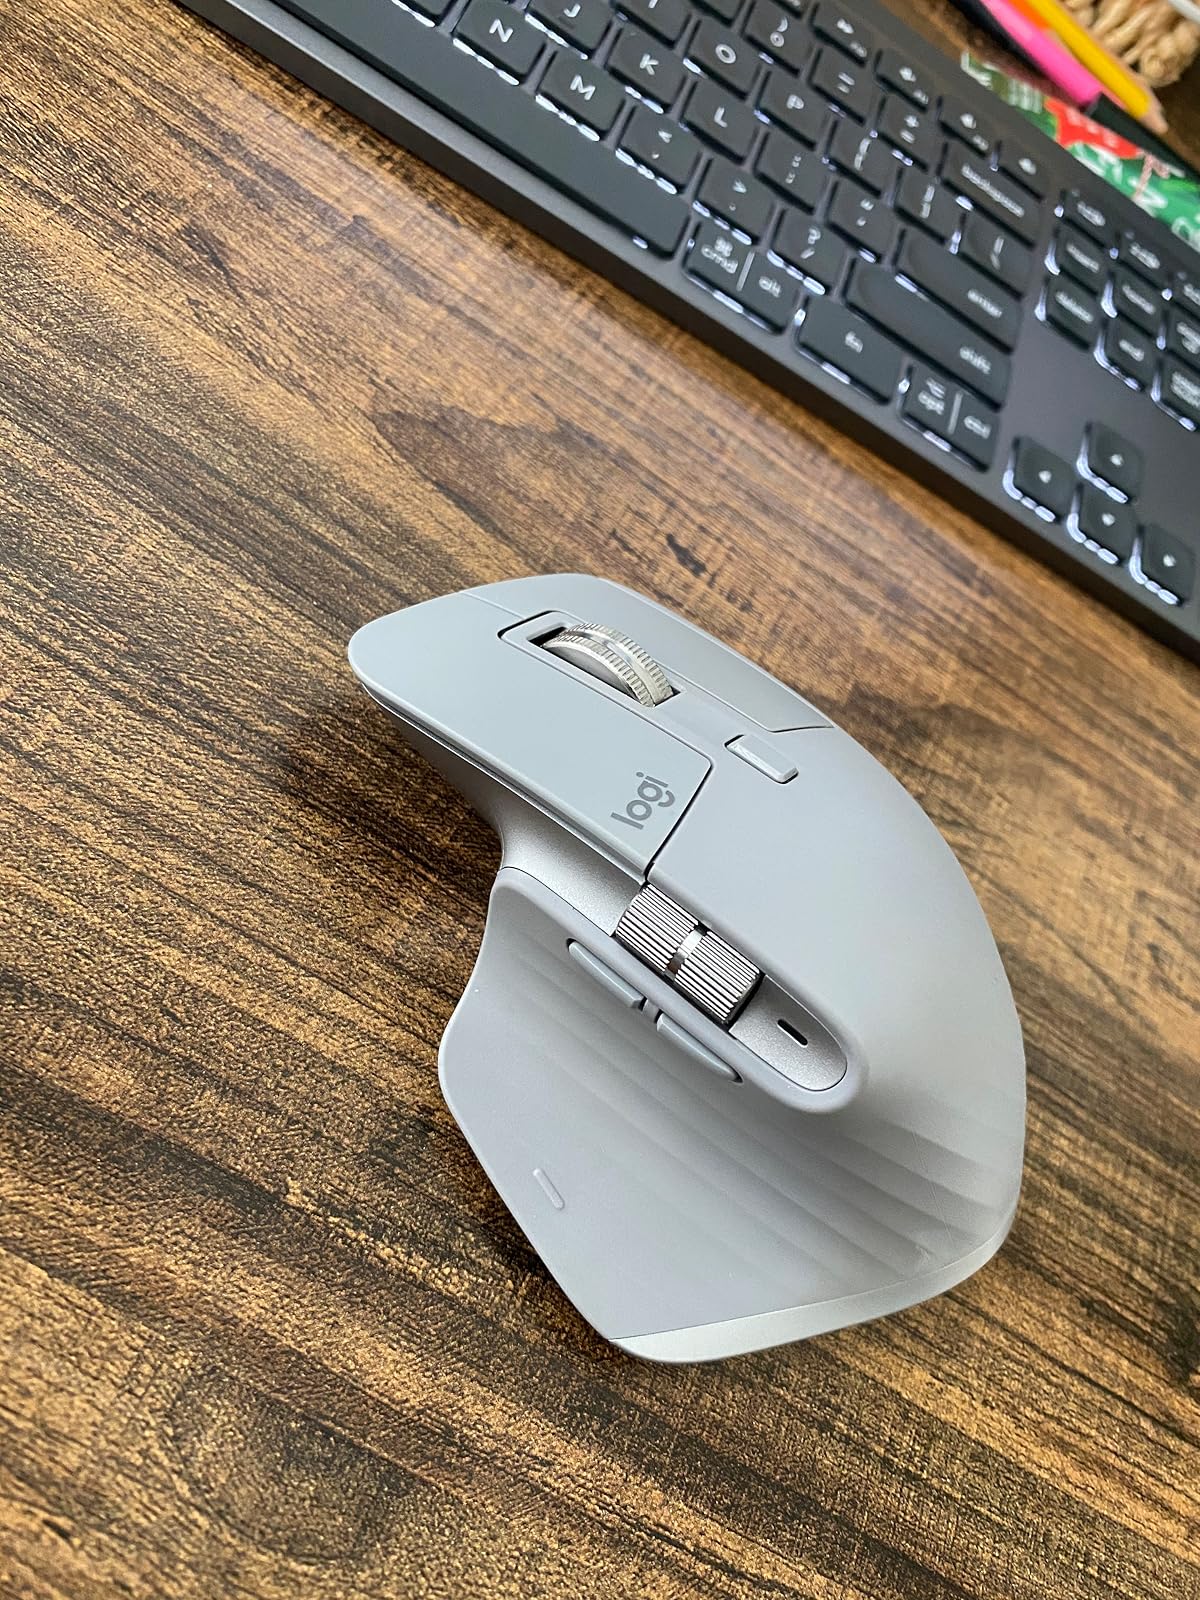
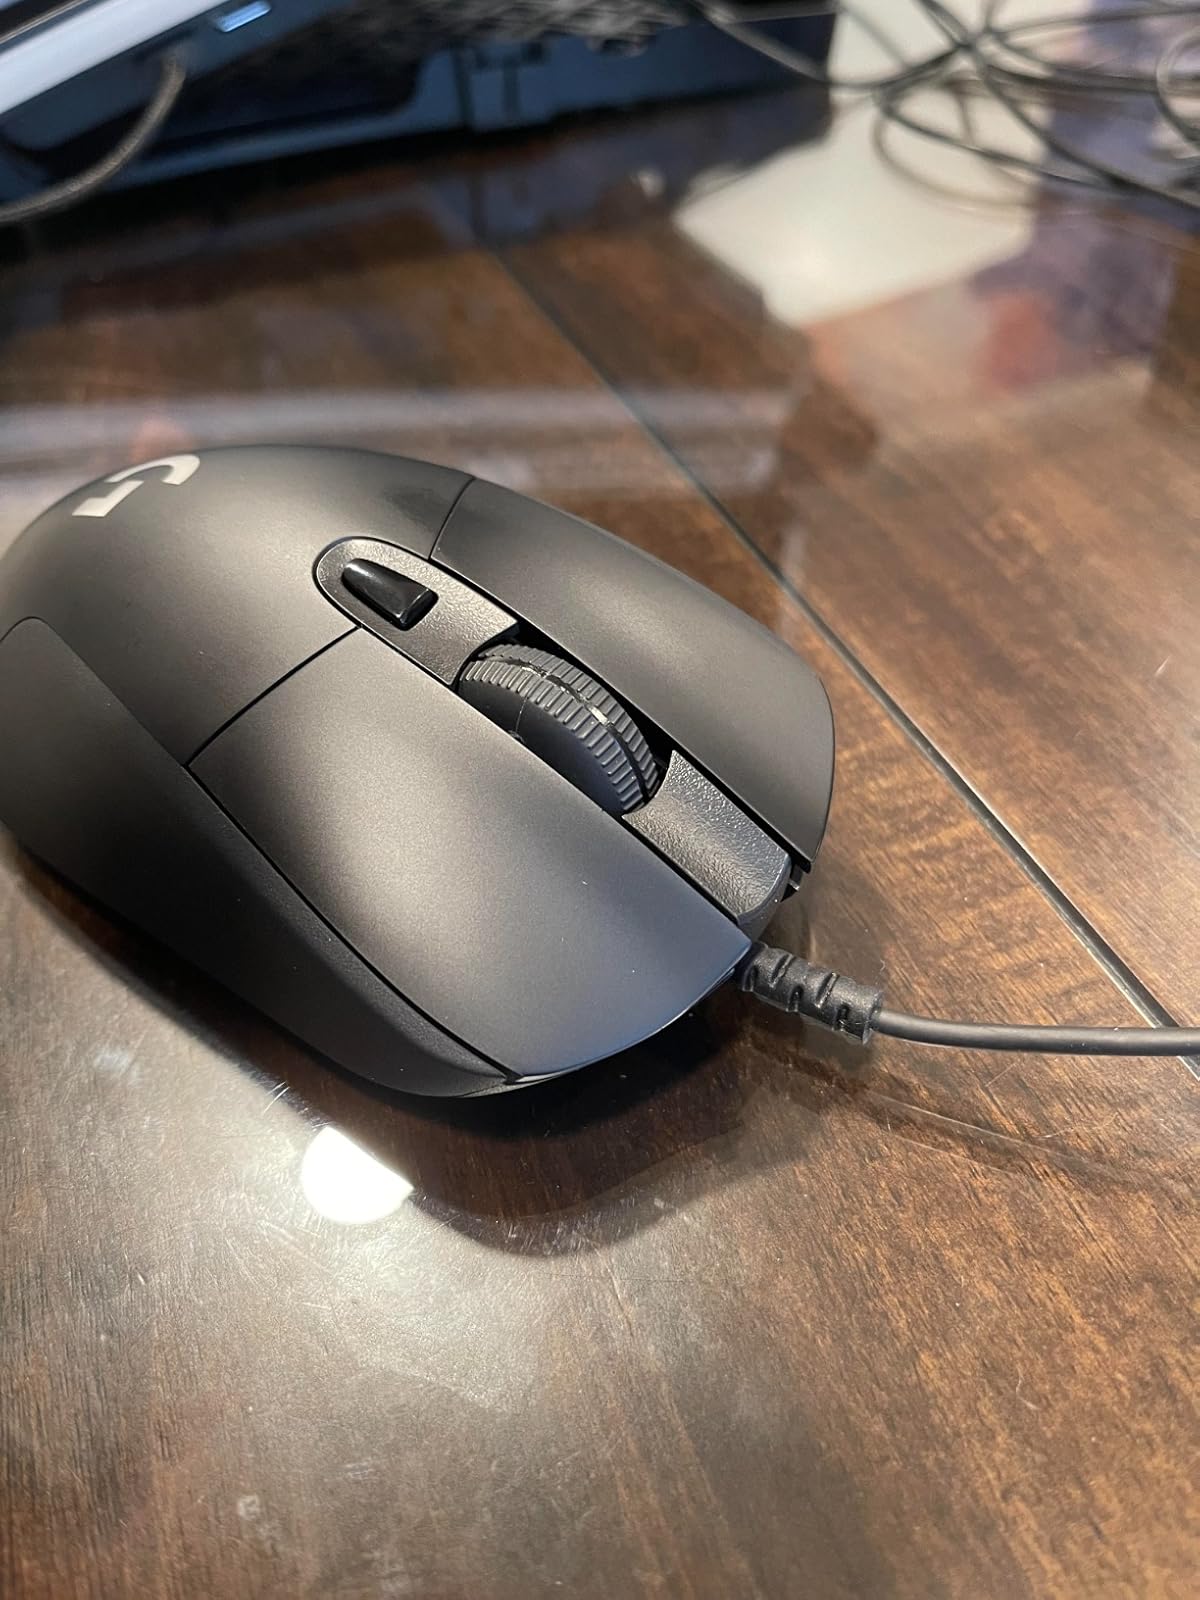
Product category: mouse
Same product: no